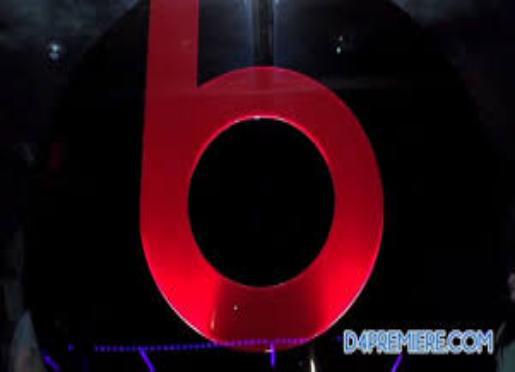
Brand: BEATS BY DRE
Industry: Electronic